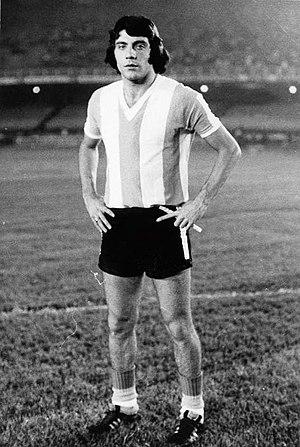
Miguel Ángel Brindisi est un entraîneur de football argentin, ancien footballeur qui jouait au poste de milieu de terrain offensif ou d'attaquant.